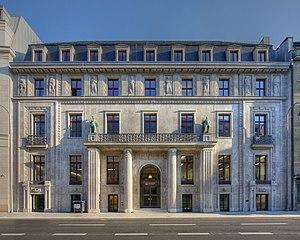
AMB Generali est une entreprise allemande qui faisait partie du MDAX.